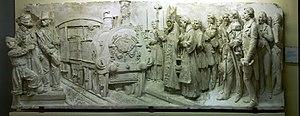
Le réseau ferroviaire de Catalogne est formée par des lignes de chemins de fer à écartement ibérique, écartement standard, écartement métrique et d'autres types de chemins de fer comme les tramway, funiculaires et téléphériques.
La Compañía del Camino de Hierro de Barcelona a Mataró, aussi connue sous le nom de Camino del Este de Barcelona, fondée le 6 juin 1845, cette compagnie a construit la première ligne chemin de fer de la péninsule ibérique entre Barcelone et Mataró. En 1862, elle fusionna avec les Compañía de los caminos de hierro del Norte dans le but d'atteindre Gérone.